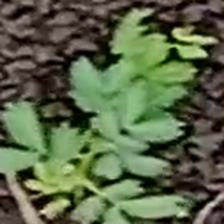
Weed species: Dwarf_cassia_(Chamaecrista pumila)